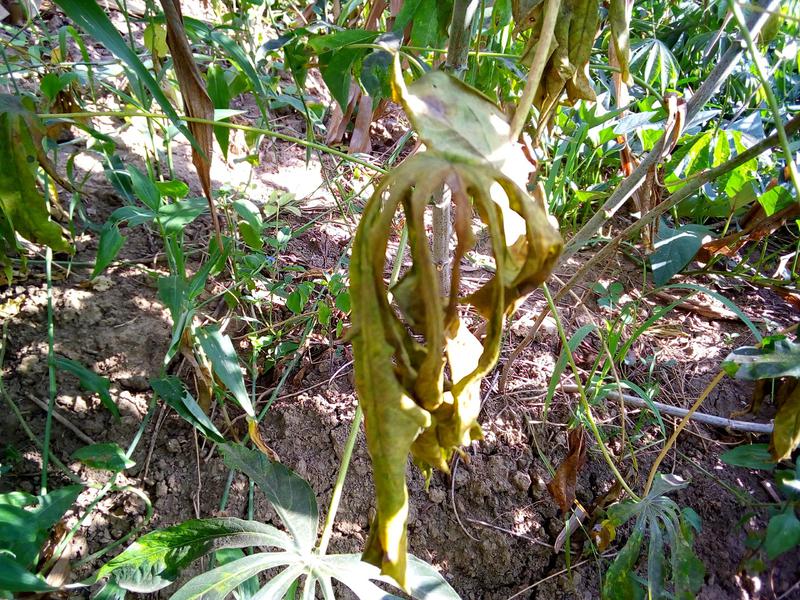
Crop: cassava
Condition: healthy